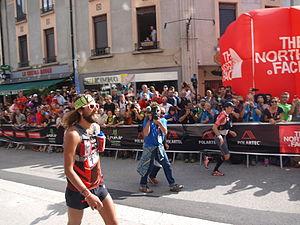
Cette liste de coureurs d'ultra-trail recense certains des plus importants athlètes parmi ceux qui pratiquent l'ultra-trail, forme de course à pied relevant du trail pour ses sites de pratique et de l'ultrafond pour sa longueur supérieure à celle du marathon. Pour chaque entrée sont cités, quand ils sont connus, le sexe du sportif, sa date de naissance, son lieu de naissance et sa nationalité civile suivis de courtes listes désordonnées recensant ses différents domiciles, ses différents clubs et ses différents sponsors au cours de sa vie.
Anton Krupicka, né en 1983, est un athlète professionnel américain, coureur d'ultrafond et d'ultra-trail. Il est considéré par ses pairs et les médias comme l'un des meilleurs coureurs mondiaux en ultra-trail.